The Unkissed Bride

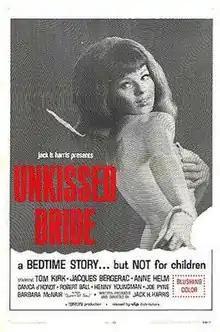
Film poster

The Unkissed Bride, also known as Mother Goose-A-Go-Go, is a 1966 American comedy film directed by Jack H. Harris and starring Tommy Kirk.